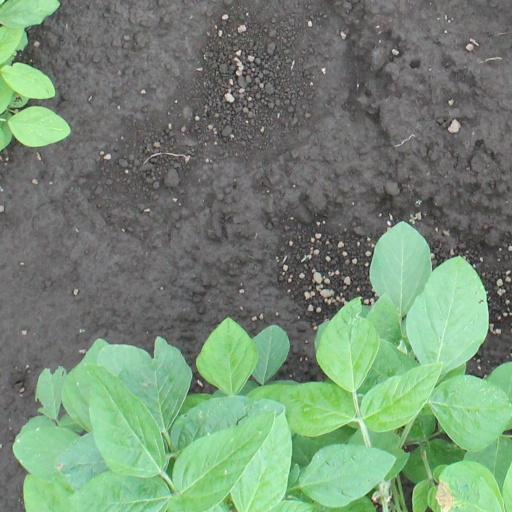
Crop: soybean